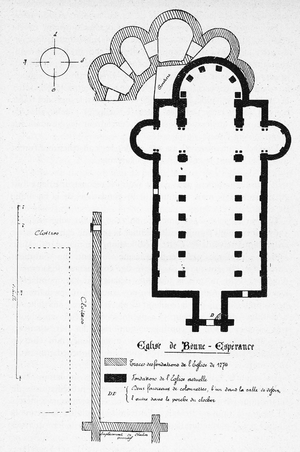
Abbaye de Bonne-Espérance (Belgique), plan de la basilique Notre-Dame de Bonne-Espérance, abbatiale de style néoclassique (1776) sur les plans de Laurent-Benoît Dewez, avec son clocher gothique (XVe siècle).